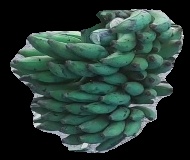
Variety: elakki-bale
Grade: grade3